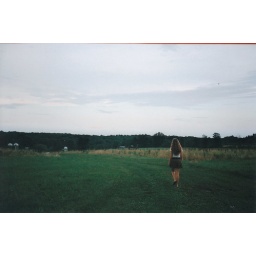
filmacross the street from my house in Pennsylvania.